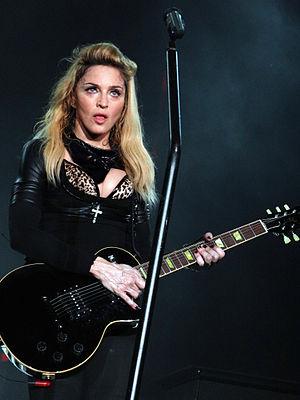
Madonna pendant son concert à Nice du 21 août 2012 dans le cadre de son MDNA Tour.